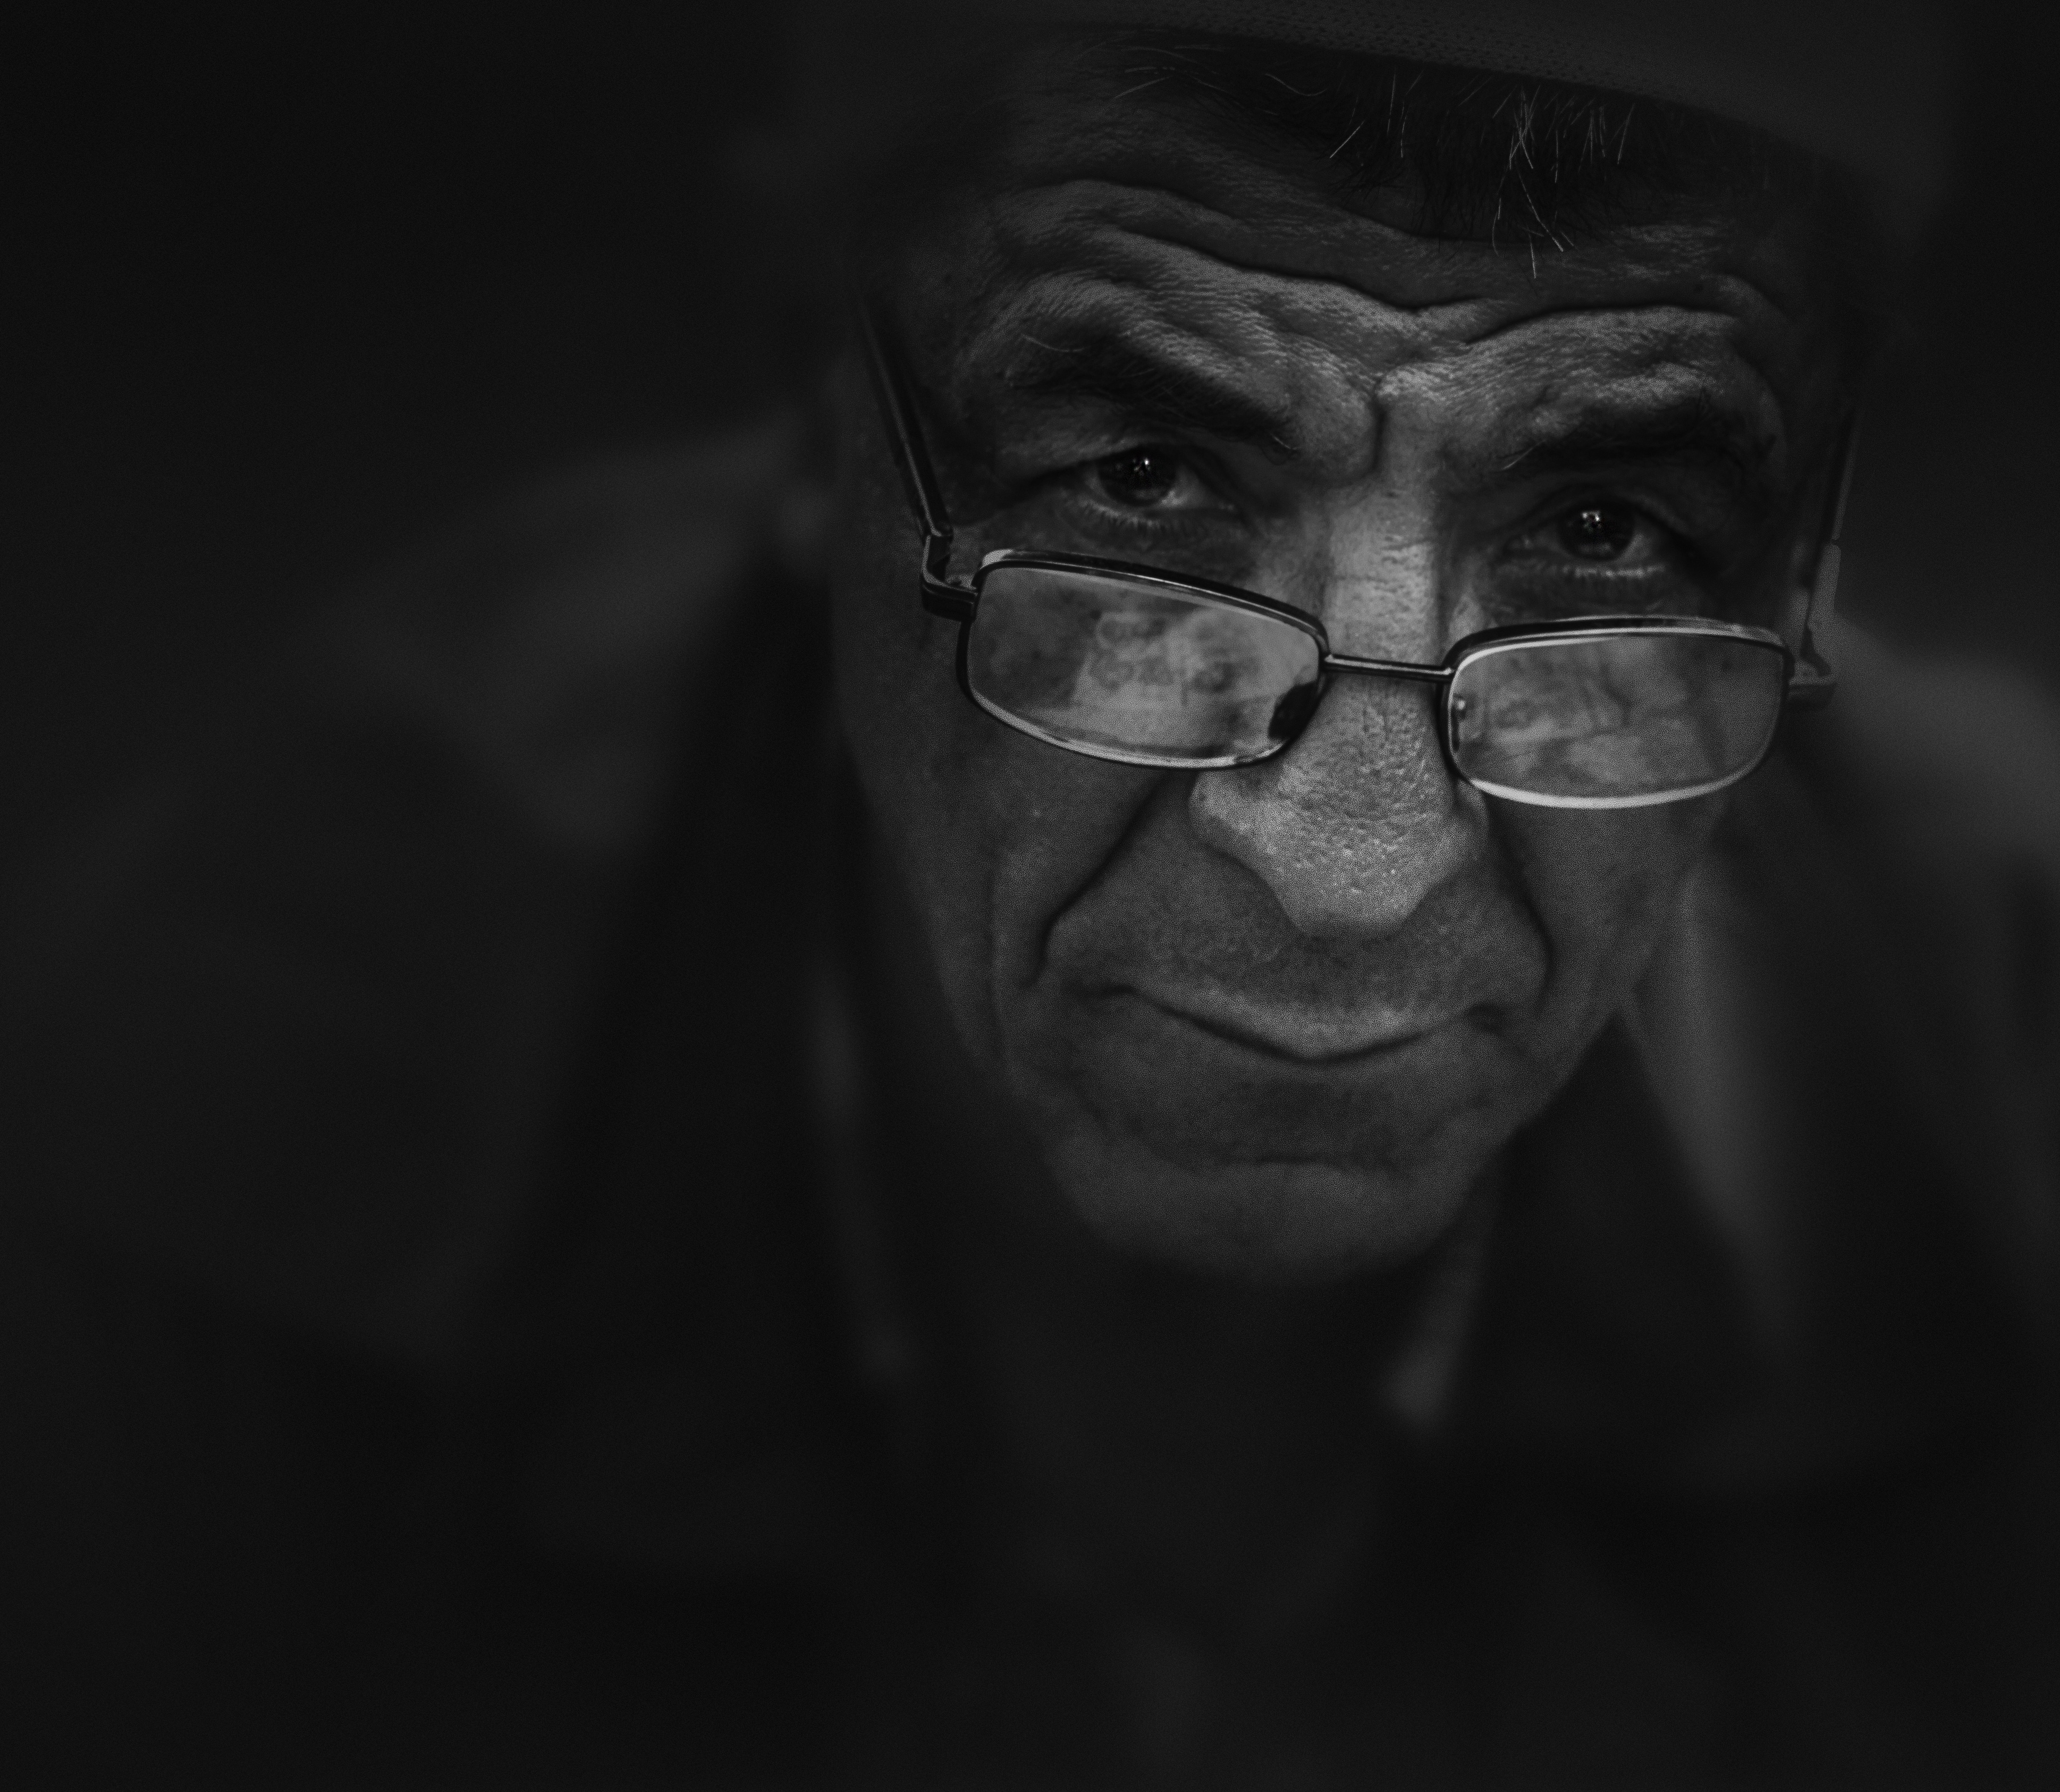
man, person, black and white, people, white, street, photography, old, portrait, darkness, black, monochrome, spectacles, close up, face, glasses, head, elderly, monochrome photography, film noir, vision care